Dispensary movement in Manchester

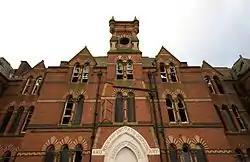
The Ardwick and Ancoats Dispensary

In 1828, the Ardwick and Ancoats Dispensary was established as a separate institution from the MR and at least in part upon the recommendation of that body. While many of the wealthy people of Salford lived within the bounds of that borough, the people of Ancoats created much wealth but saw little of it because the people who owned the businesses generally lived elsewhere. Its first president was another significant owner of local mills, George Murray.